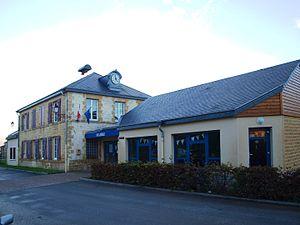
Les Petites-Armoises (Ardennes, France)